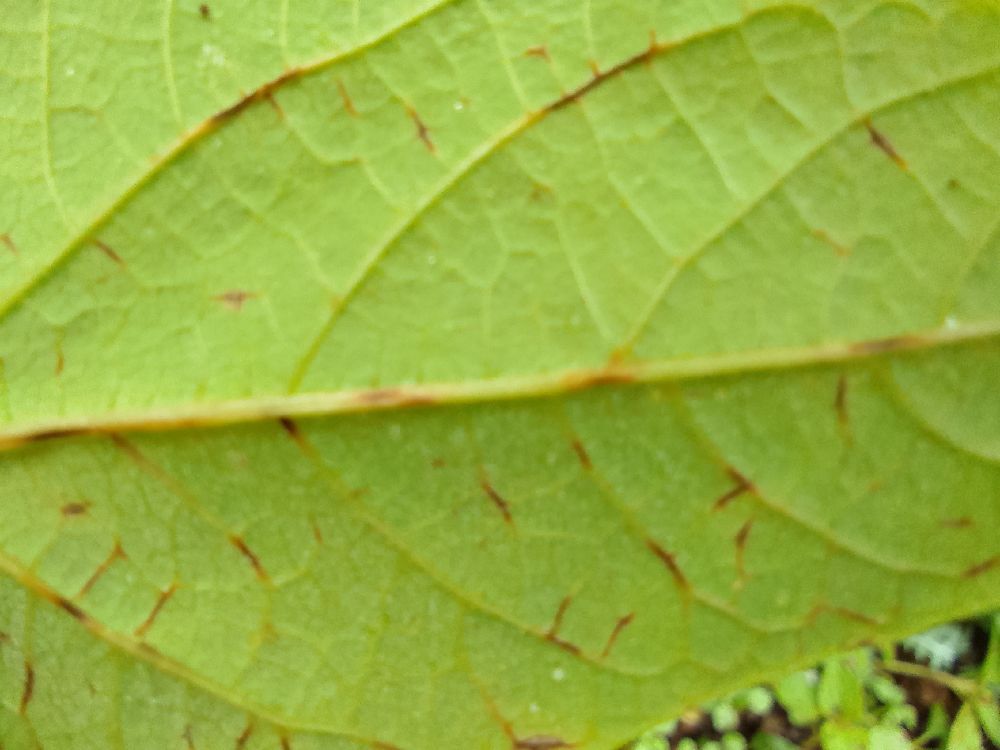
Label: anthracnose